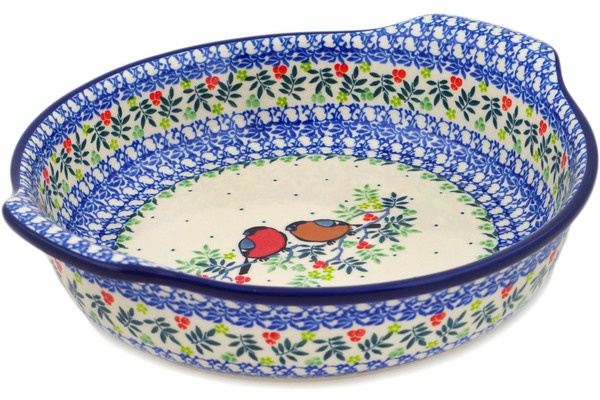
Round Baker with Handles 10-inch Robin & Wren Theme UNIKAT
This Robin & Wren 10-inch Round Baker with Handles was handmade and hand decorated in Boleslawiec, Poland by skilled artisans according to old traditional methods. This is a Polish pottery Signature Unikat, which means that it has been hand painted with both sponges and brushes and it is signed by the artist who painted it. Unikat pieces are the most intricate works of art. Larger Unikat items take hours of very careful work to finish. This Polish stoneware is microwave, dishwasher, freezer, and oven safe up to 480°F. It does not contain lead or cadmium. It is part of the Robin & Wren Collection . Dimensions Height: 2¼" Length: 11¼" Width: 10¼" Capacity: 64¼ oz. (brimful) Weight: 2½ lbs Features Handmade and hand painted in the heart of Europe in the town of Boleslawiec in Poland Premium quality European stoneware certified to be quality 1 selection Made out of stoneware, painted by hand using sponges and brushes Intended for everyday use, long lasting, colors will never fade Fired in 2280°F, chip and crack resistant Product Details Item number: H2644Q Microwave Safe: Yes Dishwasher Safe: Yes Oven Safe: Yes (Maximum Temperature 480 Fahrenheit) Freezer Safe: Yes Food Safe: Yes Country of Origin: Poland Show me this round baker with handles in all patterns Show me all items in this pattern View All Round Bakers with Handles
Brand: Ceramika Artystyczna
Category: Home & Garden > Kitchen & Dining > Cookware & Bakeware > Bakeware